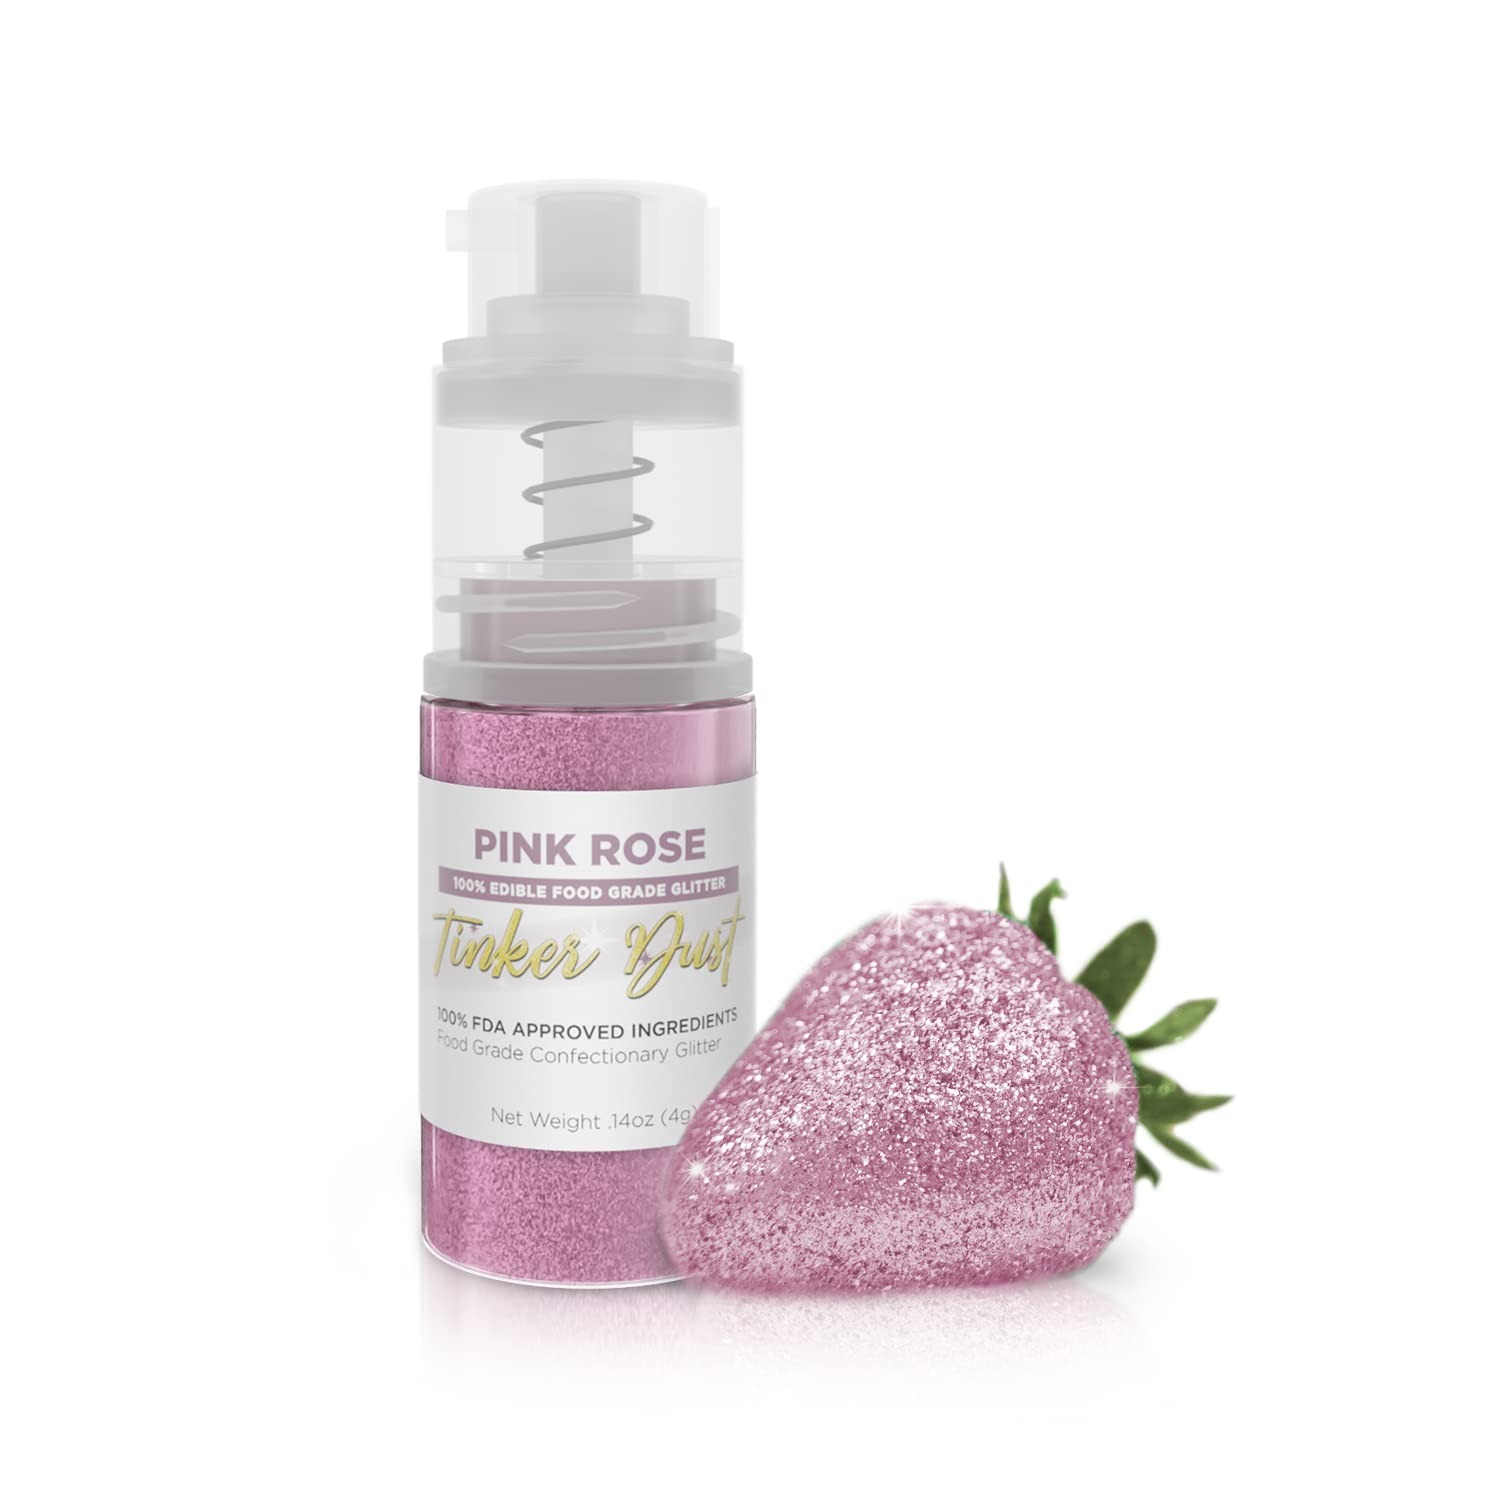
Item Name: Bakell - Pink Rose Tinker Dust (4g, 1x Mini Spray Pump) Edible Glitter for Food, Desserts, and Beverages!
Bullet Point 1: 💕 Dual Use: When you buy Bakell's Tinker Dust, you're getting two products for the price of one! Tinker Dust (except certain golds) can be used as both a cake decorating dust and a beverage garnish! Add it to your favorite cocktail or soft drink to create a silky, shimmering effect that swirls your beverage to life!
Bullet Point 2: 👀 Our Tinker Dusts come in over 40 colors, ensuring you’ll find the perfect hue for cakes and vegan paint applications for any occasion.
Bullet Point 3: 🎂 🍸 Perfect for professional bakers, home cooks, and mixologists, Tinker Dust seamlessly infuses an enchanting sparkle into your confections and beverages.
Bullet Point 4: 🌿 We are the only edible glitter company whose products are made in the USA at SQF III, GMP, Halal, & Kosher certified facilities, & are nut free, gluten free, & vegan.
Bullet Point 5: 🎉 Perfect for gender reveal parties, holidays, birthdays, weddings, graduations, cakes, cocktails, mocktails, cookies, desserts, beer, garnishes, juice, teas, lemonade, coffee, & even crafts!
Bullet Point 6: 🎯 The convenient mini-pump design provides ease and precision of Tinker Dust for your drinks.
Bullet Point 7: 🛡️ Red No. 3 Free: Bakell prioritizes your health by carefully selecting the highest quality ingredients, to create the safest and best product on the market. Our Tinker Dust is also gluten free, dairy free, GMO free and vegan.
Product Description: Pink Rose Tinker Dust is a beautiful, food grade edible glitter made with larger particles than Luster Dust to give it that “glitter look!" Perfect for cake decorating, cupcakes, cookies, fruit and even beverages! The convenient mini spray pump design ensures precise application to your culinary creations. This Tinker Dust is vegan, gluten free, dairy free, nut free and GMO free. Whether you're a professional baker, a passionate home cook, or a mixologist, Tinker Dust is a seamless way to infuse a sparkle into your edible creations, adding a visually appealing touch to every treat.
Value: 1.0
Unit: Count

Price: 10.98